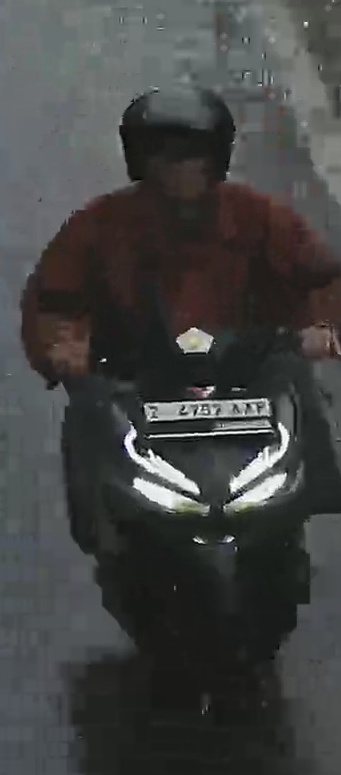
person-with-helmet: 1
person-without-helmet: 0